White Savage

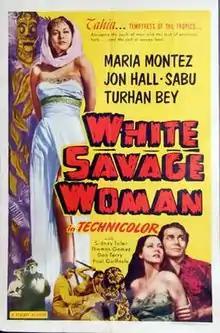
Realart rerelease film poster

White Savage is a 1943 American Technicolor South Seas adventure film directed by Arthur Lubin and starring Maria Montez, Jon Hall and Sabu. The film was re-released by Realart in 1948 on a double-feature with the same three stars in "Cobra Woman" (1944) and again in 1953, under the title White Savage Woman. It was choreographed by Lester Horton.